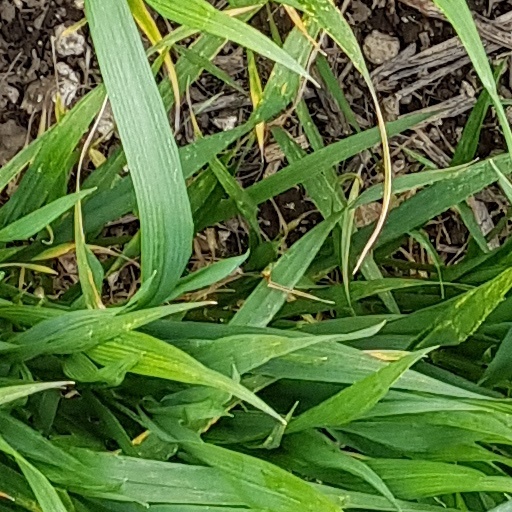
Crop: wheat